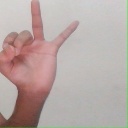
अक्षर: ण